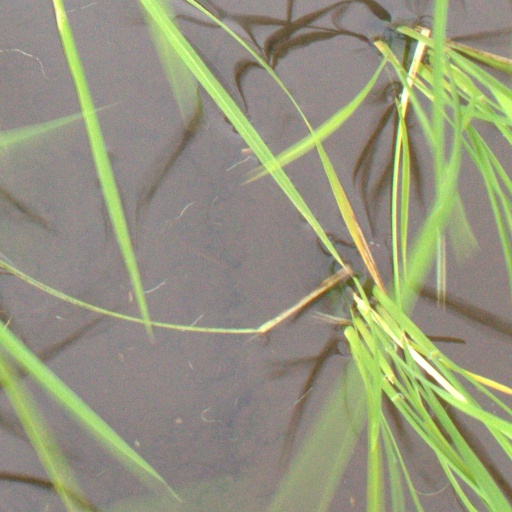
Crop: rice